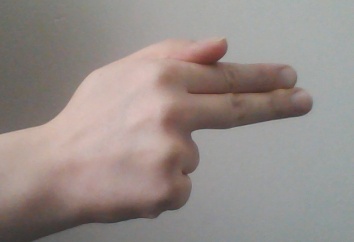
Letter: ghain